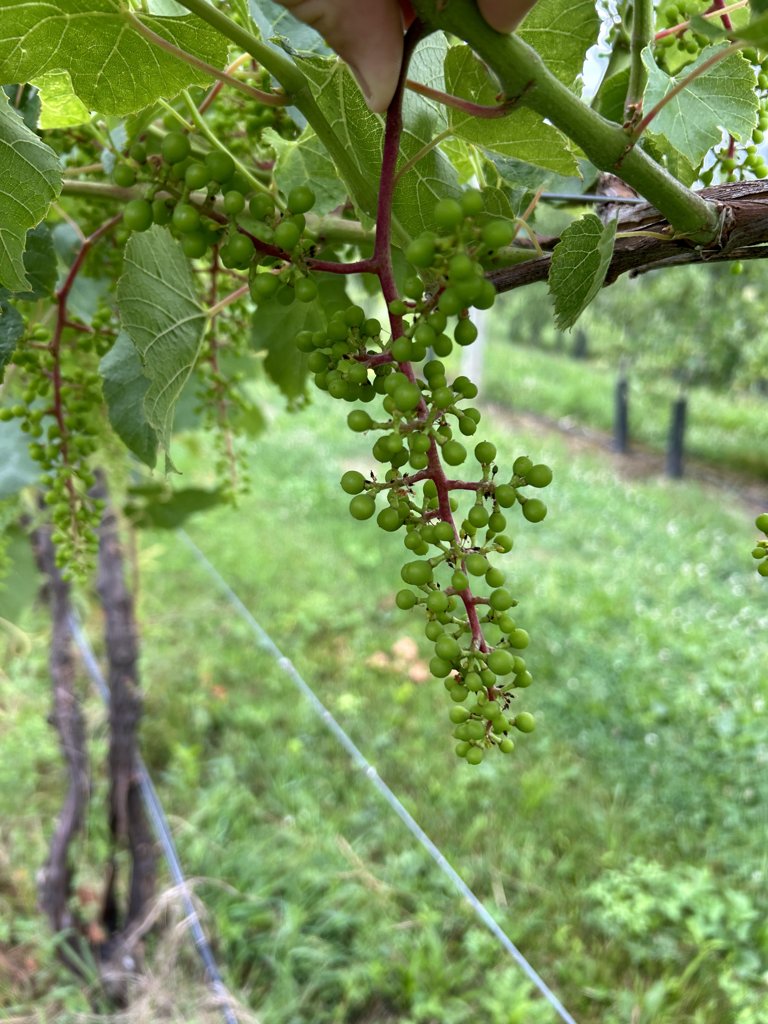
Berries visible: 247
Grape clusters: 4